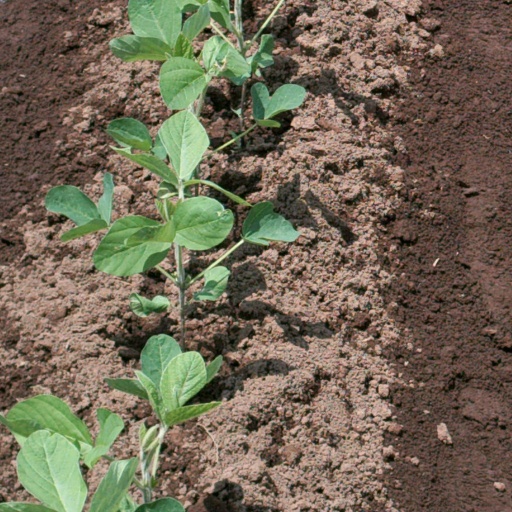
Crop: soybean